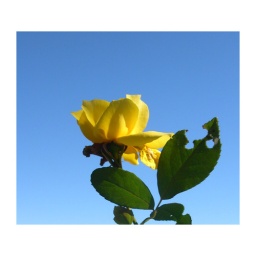
| flower in sky |